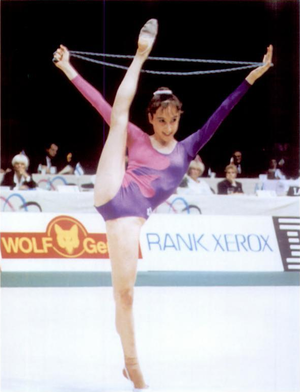
Mónica Ferrández Arenas est une gymnaste rythmique espagnole.